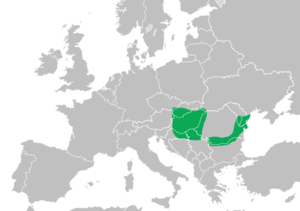
Triturus dobrogicus est une espèce d'urodèles de la famille des Salamandridae.